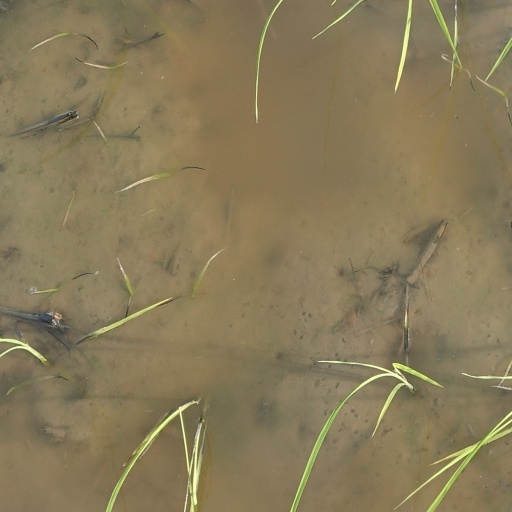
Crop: rice